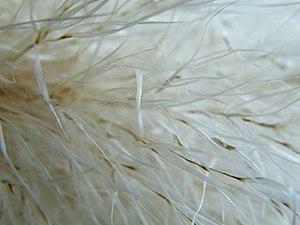
Harriet Williams Russell Strong est une agricultrice, inventrice, militante pour la conservation de la nature, et une figure marquante des débuts du féminisme. Elle est inscrite au National Women's Hall of Fame.